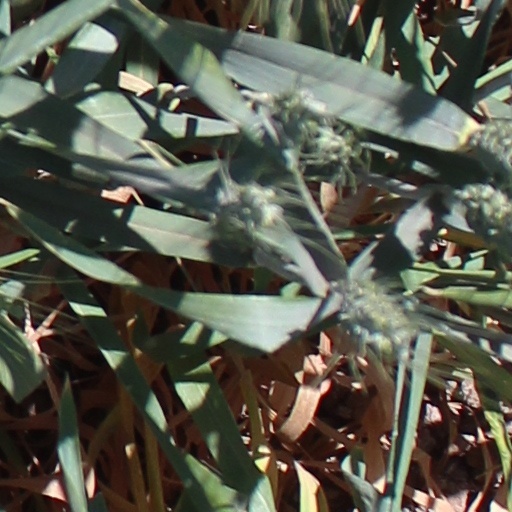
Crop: wheat